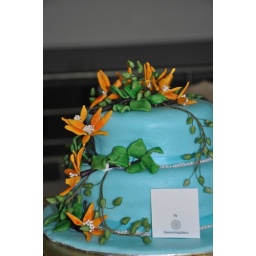
A cake done in aqua with orange tropical fantasy flower.